Saanenmöser railway station

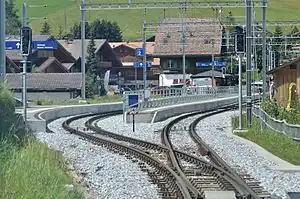
The station in 2012

Saanenmöser railway station is a railway station in the municipality of Saanen at the Saanenmöser Pass in the Swiss canton of Bern. It is an intermediate stop on the Montreux–Lenk im Simmental line of Montreux Oberland Bernois Railway. At , it is the highest station on the line. An aerial cablecar at the station leads to Saanenwald-Saanerslochgrat.